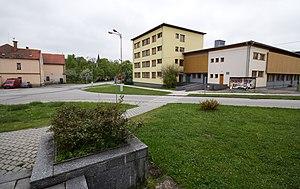
Zliv est une ville du district de České Budějovice, dans la région de Bohême-du-Sud, en République tchèque. Sa population s'élevait à 3 562 habitants en 2020.